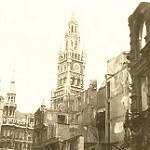
Scene: Outdoor